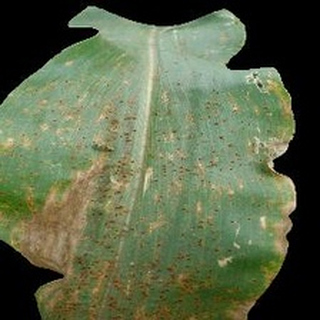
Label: corn_common_rust